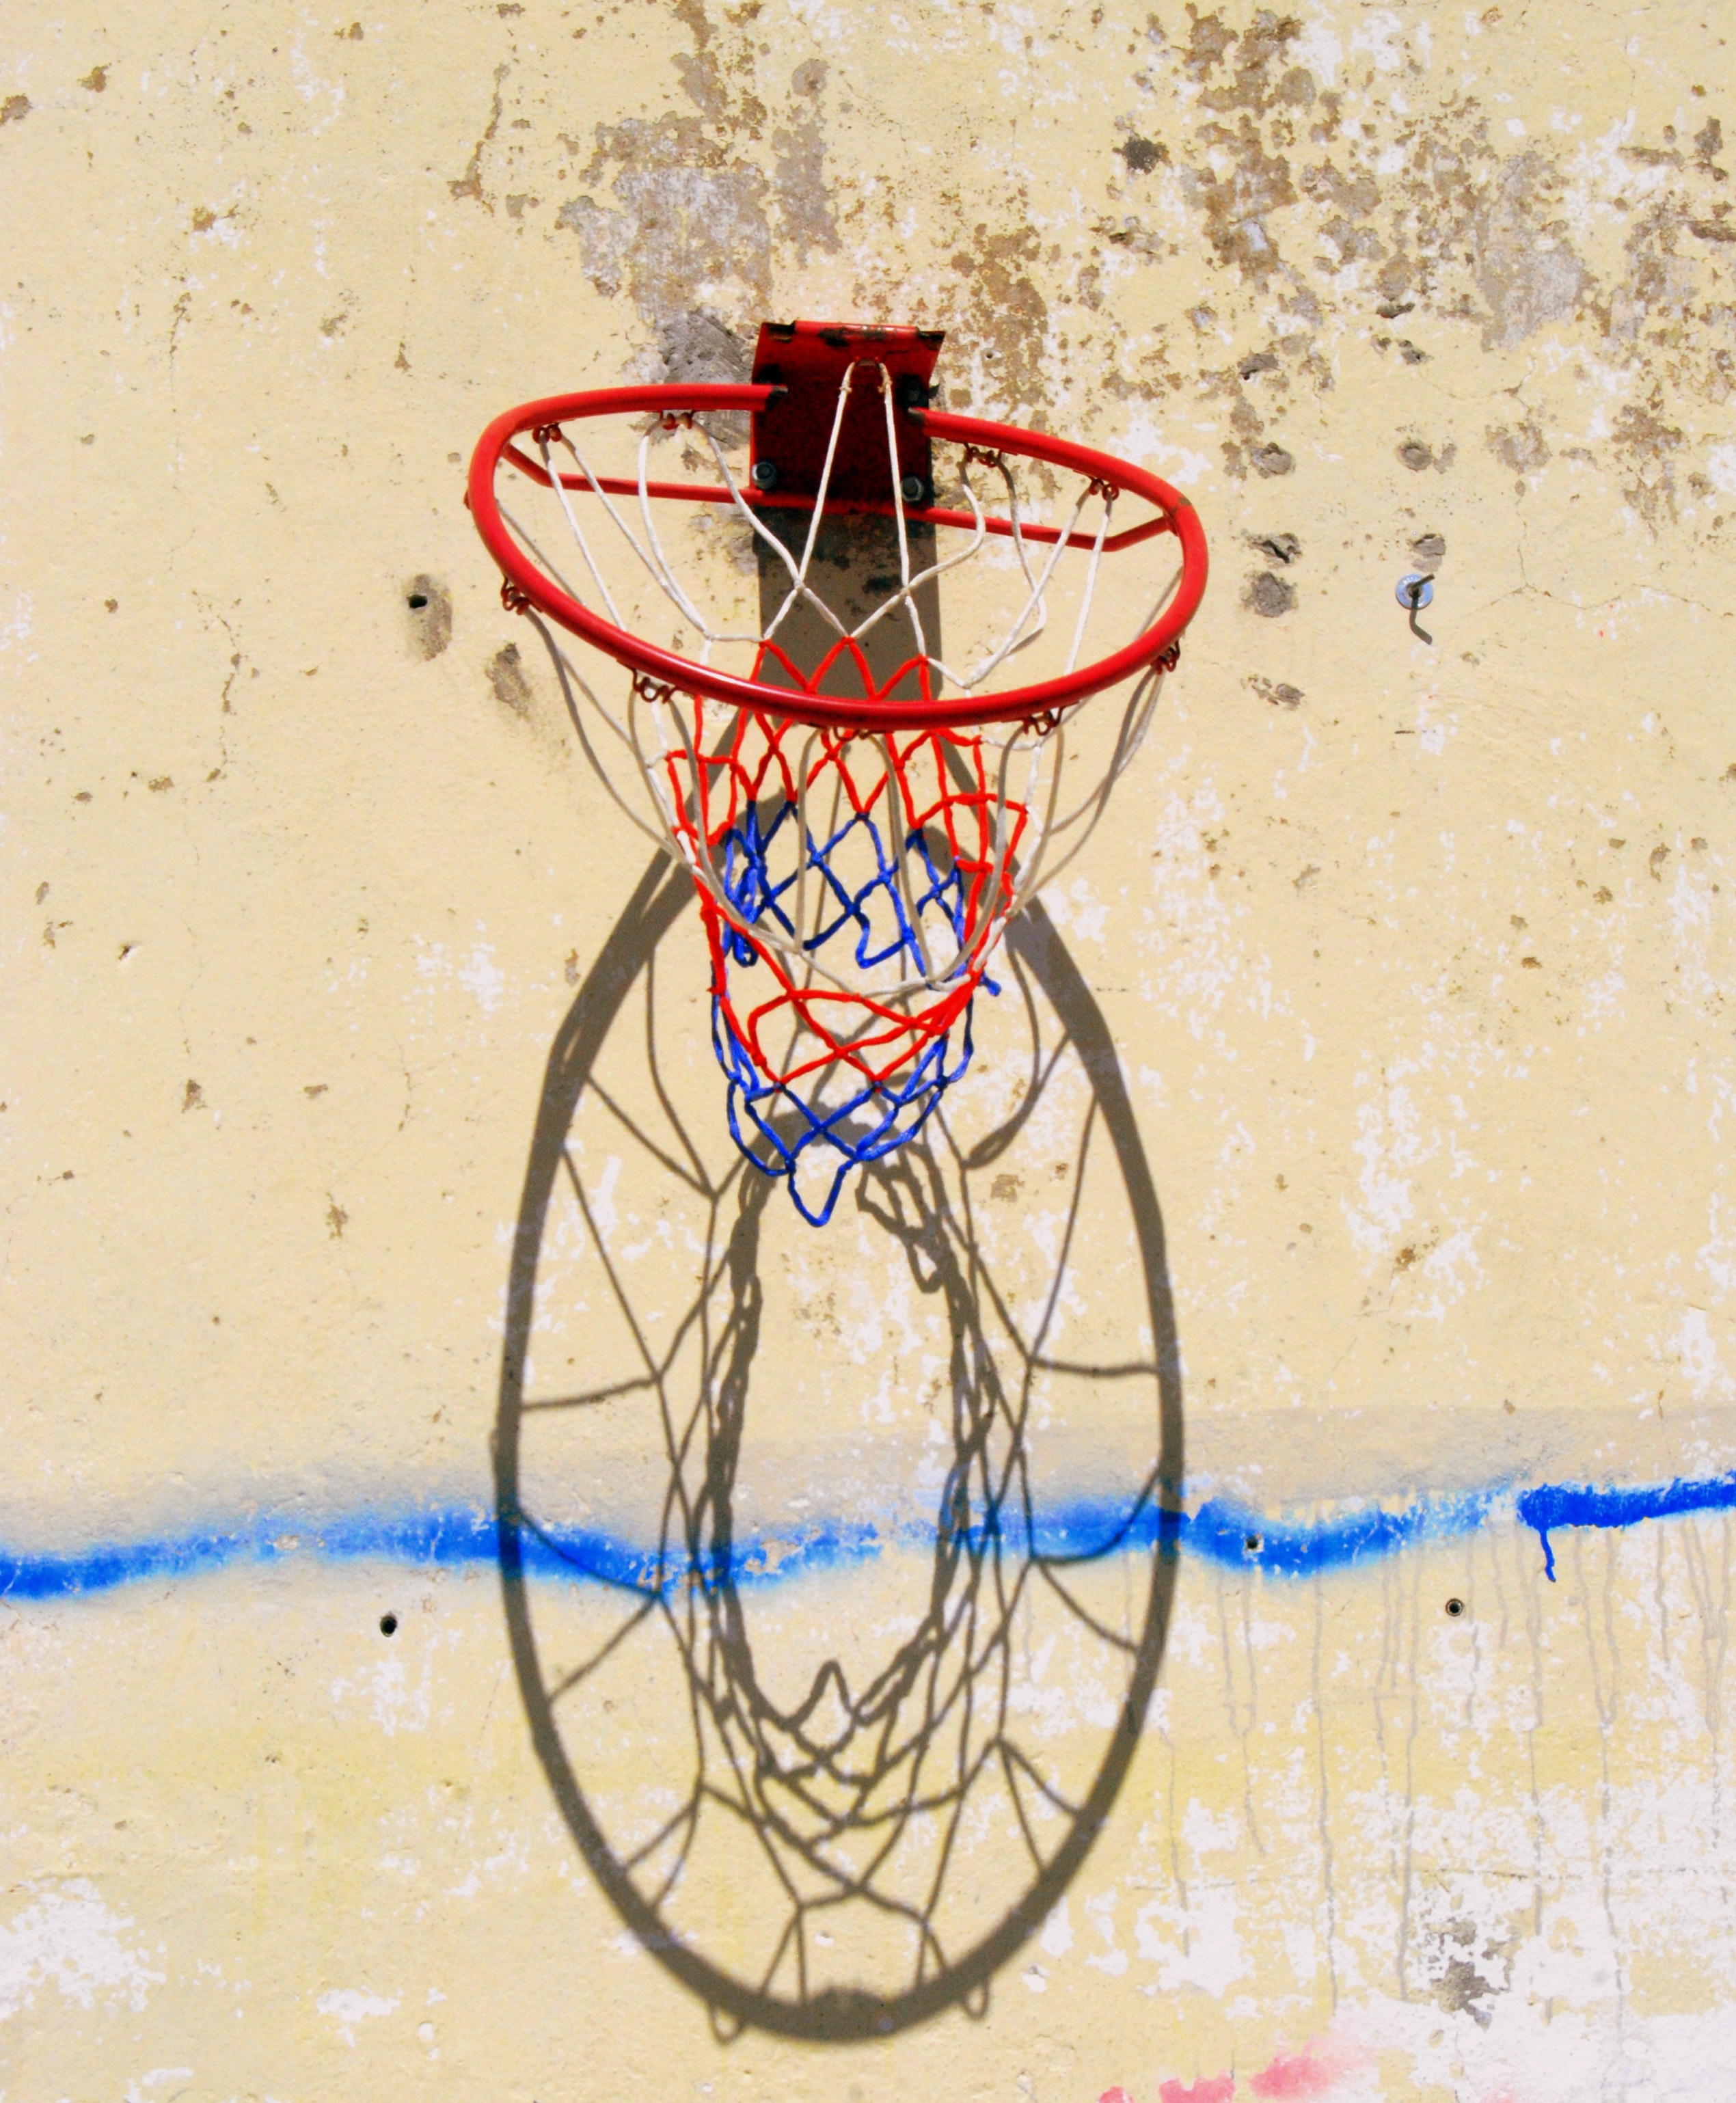
arid, old, wall, basketball, basket, circle, art, sketch, illustration, hot, modern art